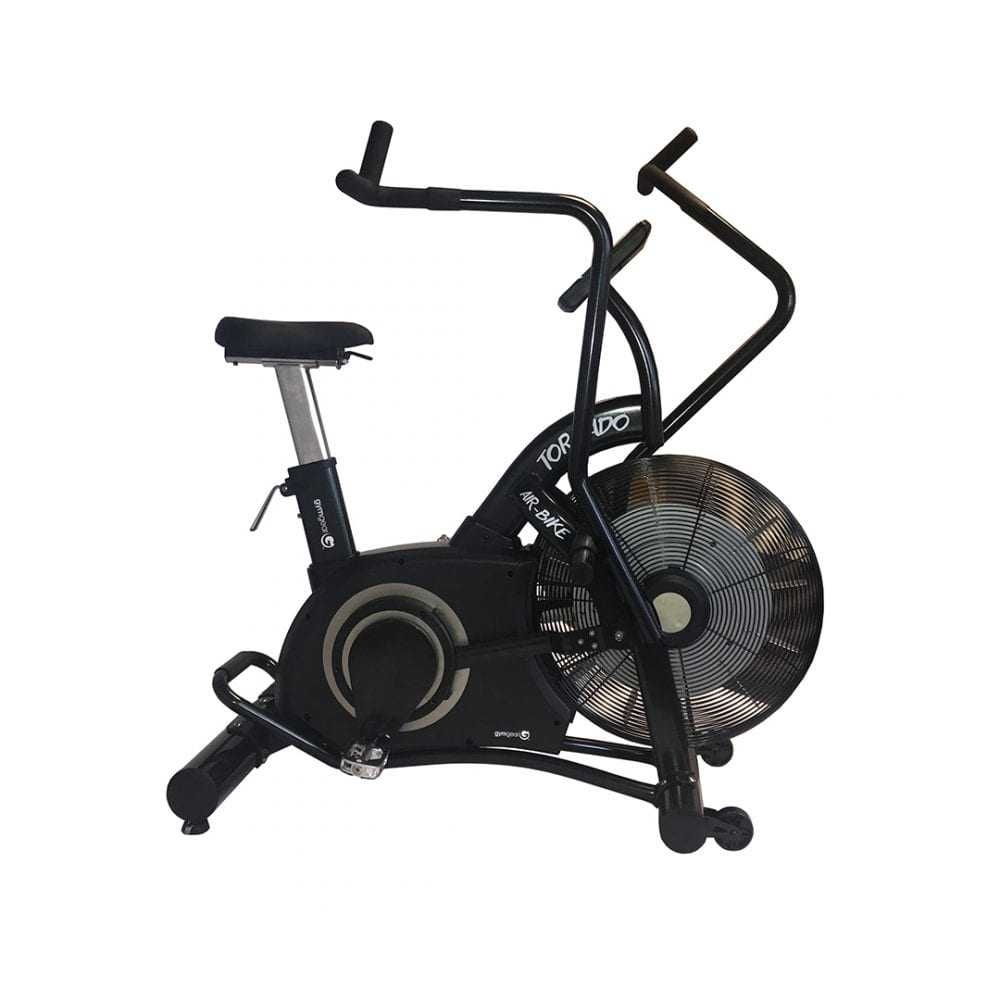
Tornado Airbike (Black Edition)
The Gym Gear Tornado Airbike is designed to deliver over 20% more resistance than the competition and with a full commercial rating the Tornado Airbike is a must have for any Commercial Gym Description The infinite resistance levels and dual action design (upper and lower body) result in an awesome full body cardio workout. The greater resistance you want, the faster you have to pedal making it the ultimate calorie burning sweat machine! Product Features Steel constructed frame provides maximum stability Smooth, J6 Hutchinson drive belt Durable belt-driven fan-resistance ensures a super smooth pedalling motion Delivers 20% more resistance than the competition Easy-to-read LCD screen (workout programmes: manual, target distance, target calories, target HR, target time and champion competitor program) Dual-Action design delivers a full body workout Front foot pegs allows user to focus on upper body workout Adjustment knob provides easy seat height adjustments Over sized seat for maximum comfort Transport wheels allow user to quickly and easily re-position the bike Warranty: Full Commercial – 5 Year Frame, 1 Year Parts, 6 Months Wearable Items & 6 Months Labour Maximum User Weight: 160kg Size & Spec Rating commercial Product Weight 73kg Assembled Size L 126 x W 67 x H 131 (cm) Product Code GG-AB-002 Adjustments Adjustable seat height Display Feedback RPM, Speed, Watts (Actual, Max and Average) Time, Distance, Calories, Pulse, Target, HR, Interval Training Programs Manual, Target Distance, Target Calories, Target HR, Target Time and Interval Training Resistance Levels Infinite Heart Rate Telemetry Enabled Display Type High Contrast LCD Resolution
Brand: Gym Gear
Category: Sporting Goods > Fitness & General Exercise Equipment > Cardio > Cardio Machines > Exercise Bikes > Upright Exercise Bikes